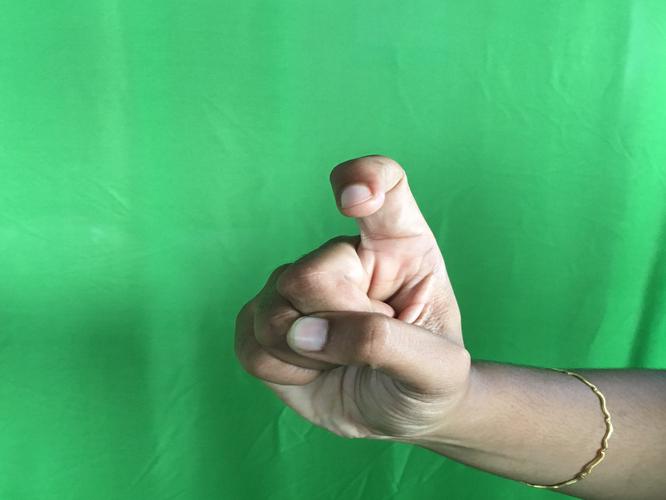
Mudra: Tamarachudam
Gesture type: single_hand